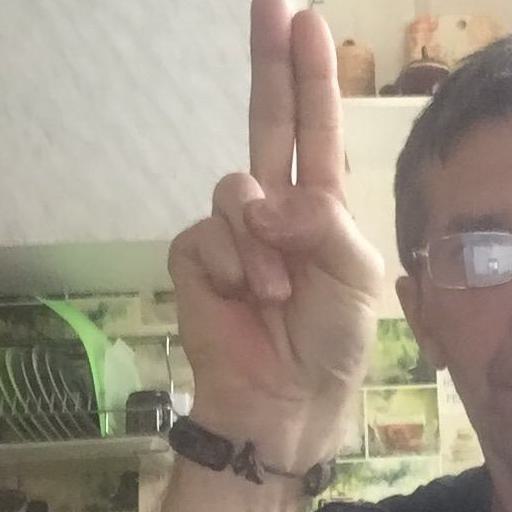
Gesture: two_up